Ohio State Route 520

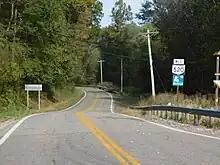
OH 520 in Killbuck from US 62

State Route 520 runs exclusively within the southwestern quadrant of Holmes County. The highway is not a part of the National Highway System, a network of highways classified as the most important to the nation's economy, mobility and defense.